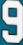
Number: 9